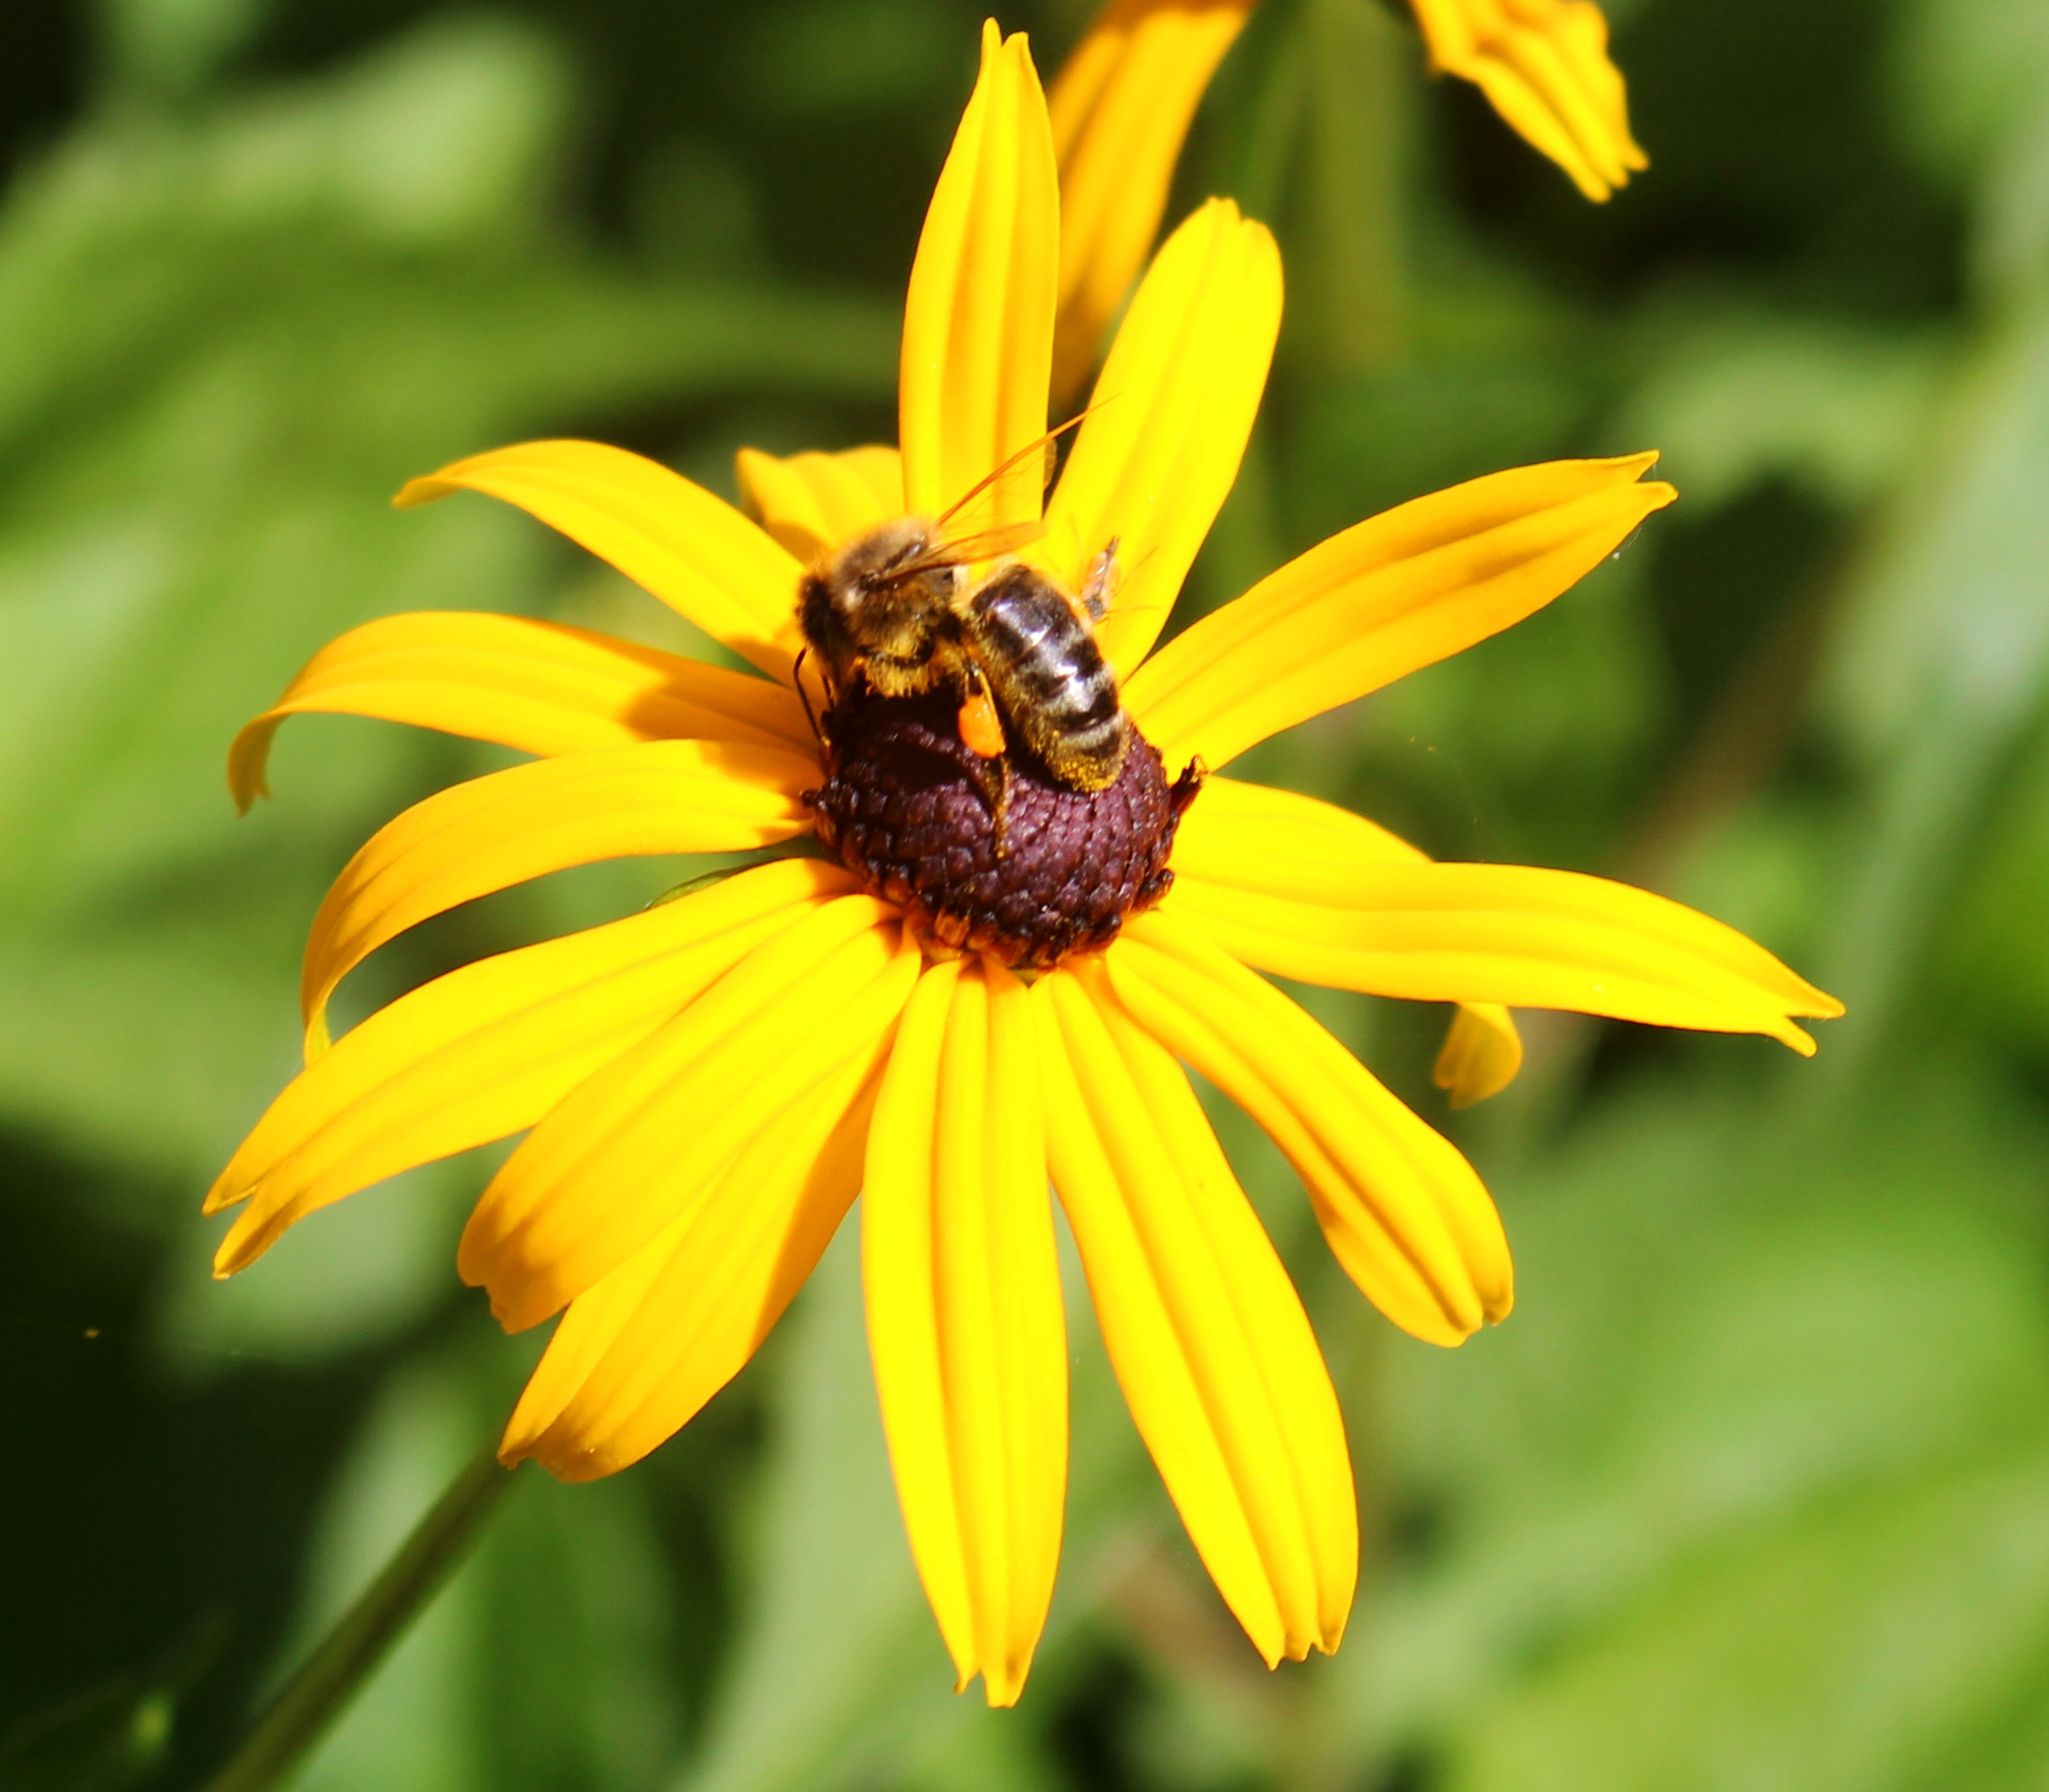
nature, blossom, plant, meadow, flower, petal, bloom, pollen, herb, insect, brown, botany, yellow, close, flora, fauna, invertebrate, wildflower, close up, sun hat, bee, bumblebee, nectar, macro photography, flowering plant, honey bee, daisy family, pollinator, land plant, membrane winged insect